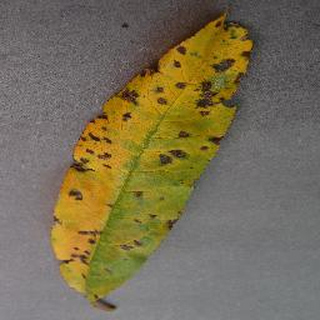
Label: peach_bacterial_spot